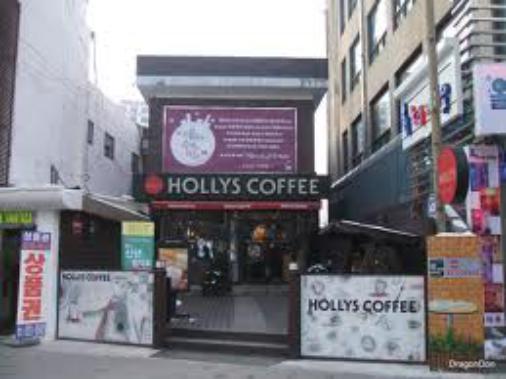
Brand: Hollys Coffee
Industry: Food